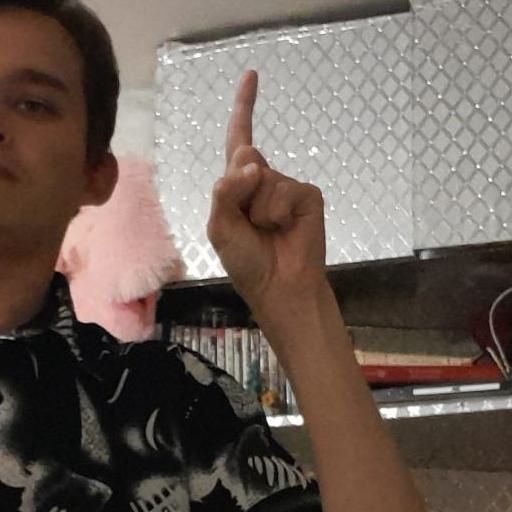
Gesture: one